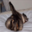
Label: cat